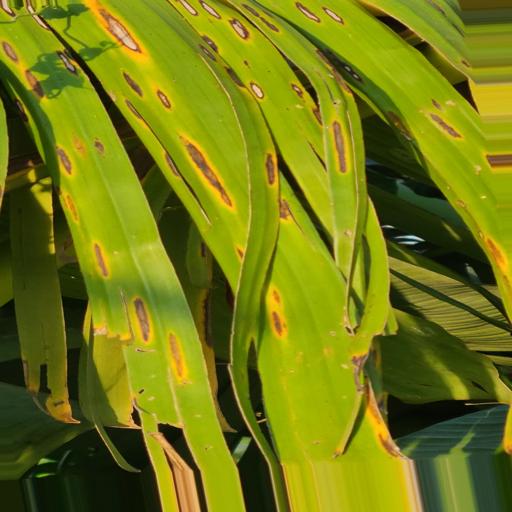
Label: yellow_sigatoka